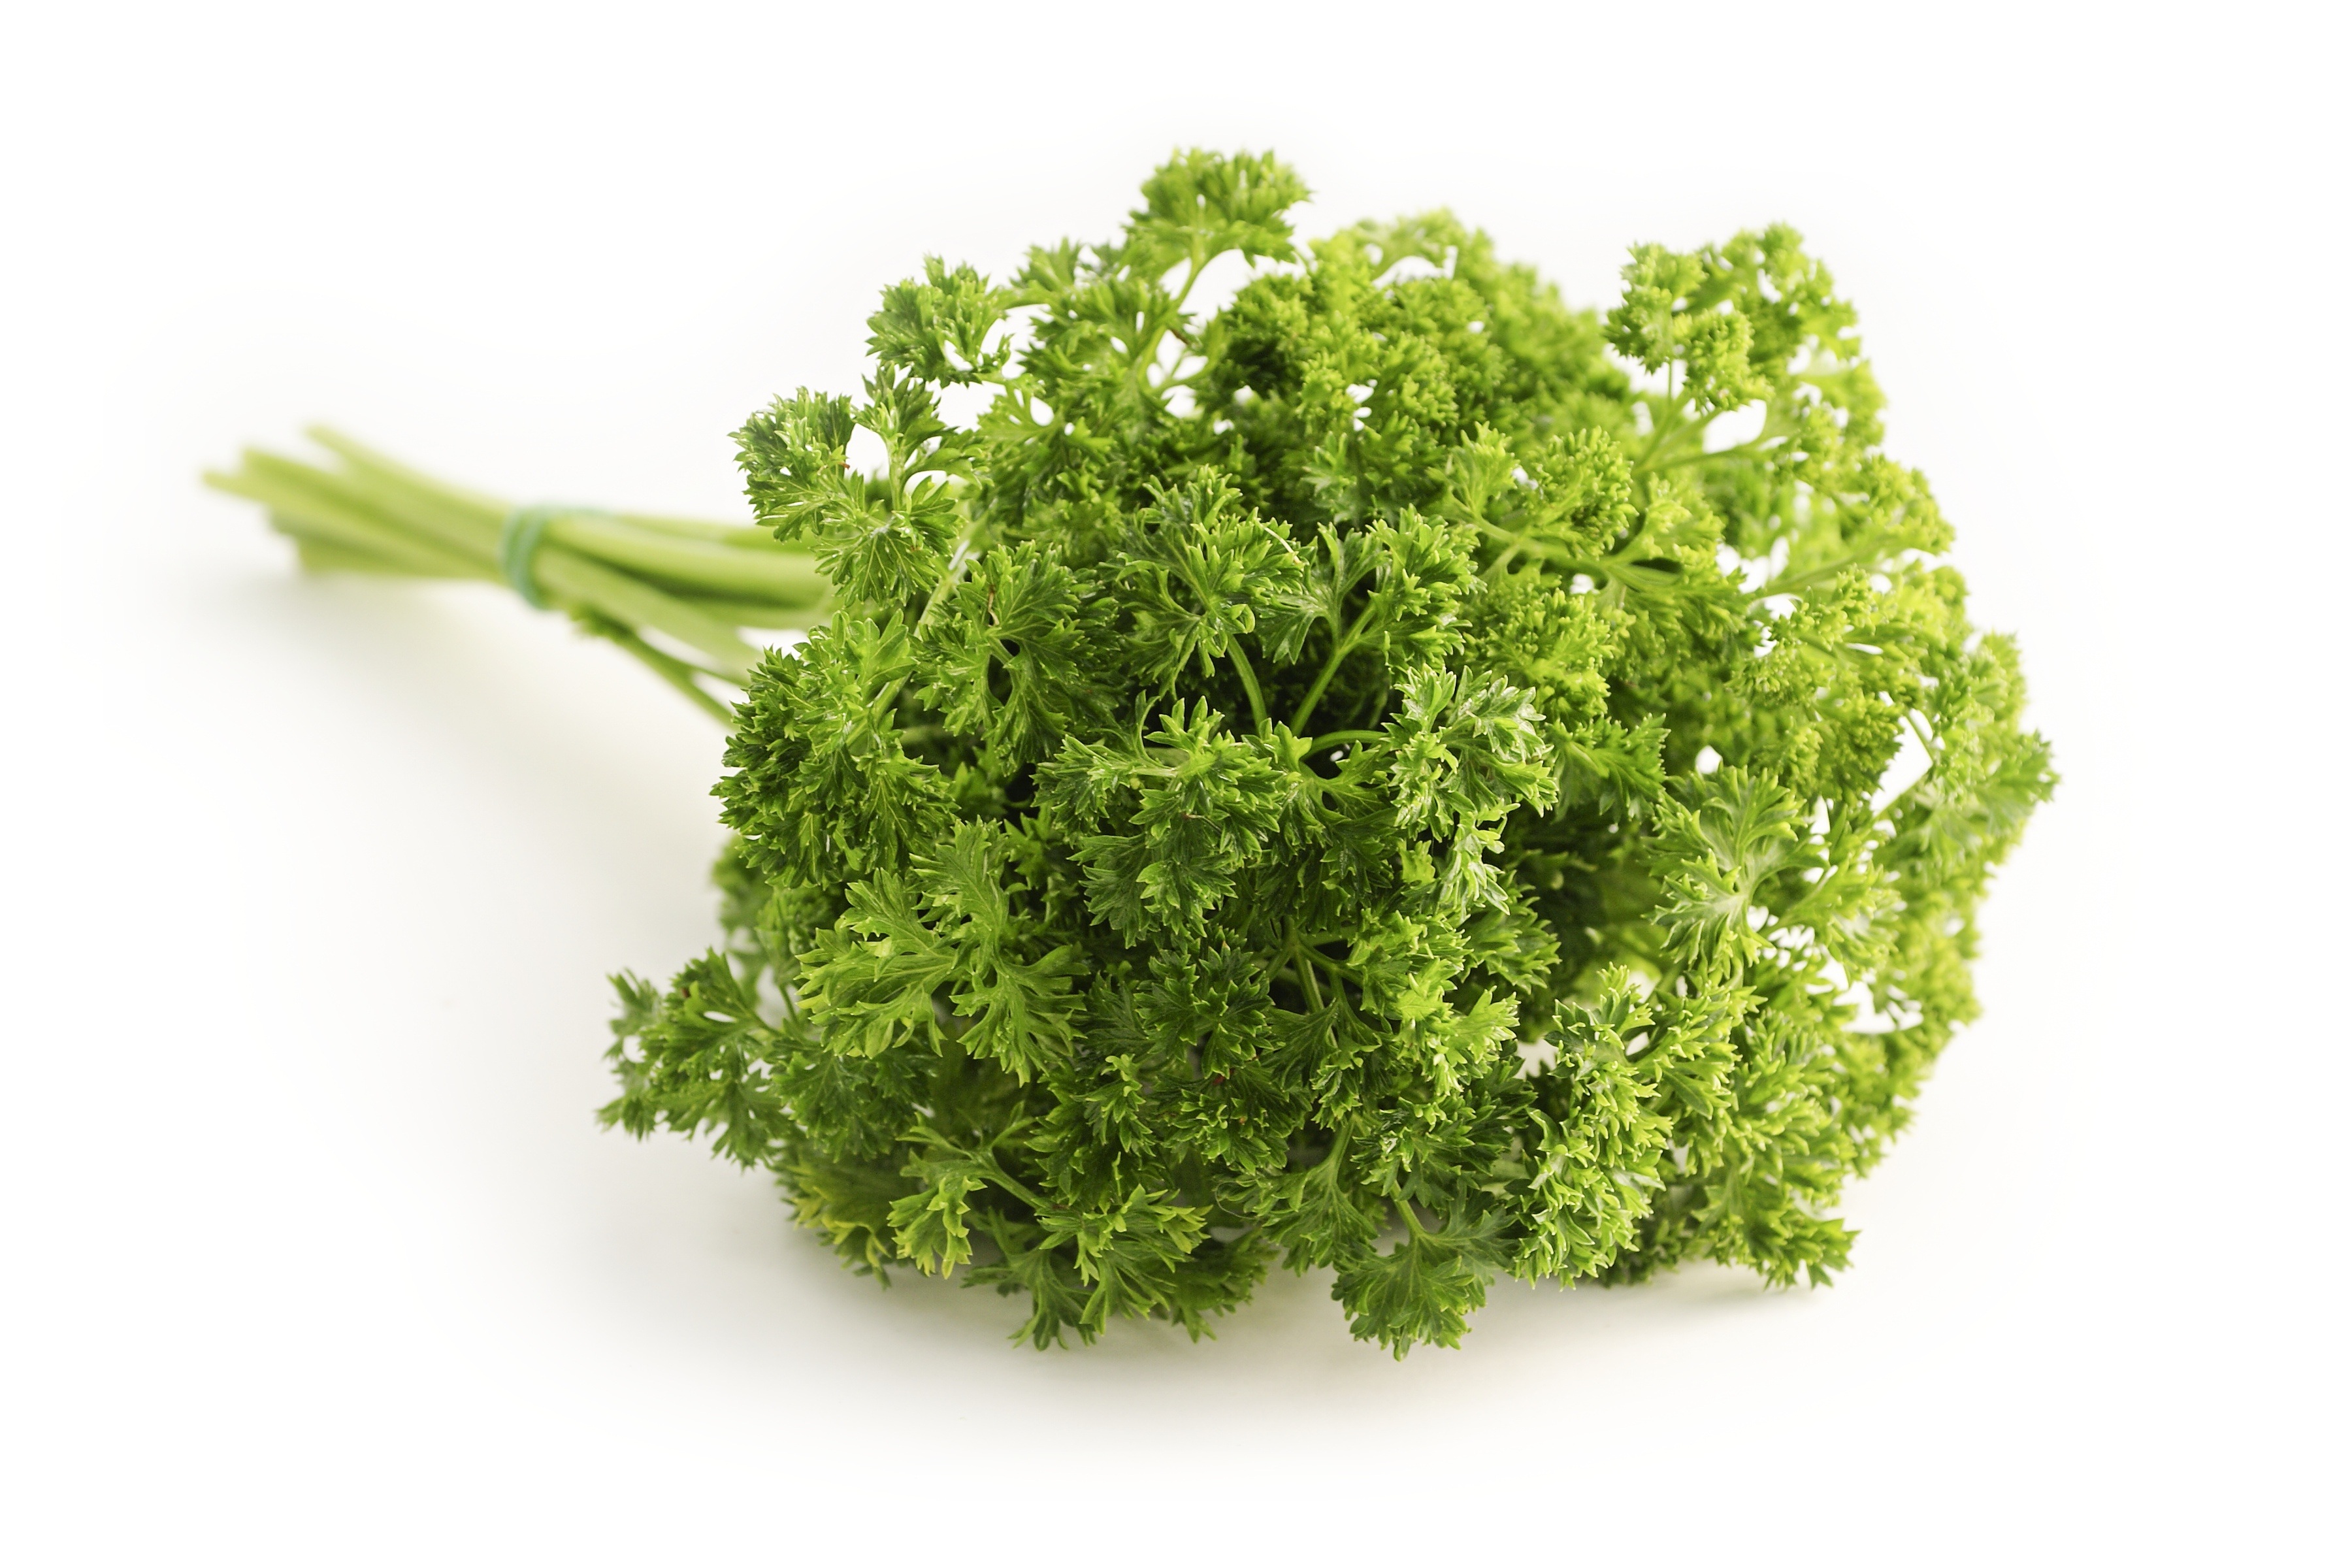
plant, food, herb, produce, vegetable, coriander, silk, curled, parsley, culinary herbs, kitchen herb, flowering plant, umbelliferae, federal government, petroselinum crispum, hossein, peterle, padmanabha, peter green, land plant, apiales, leaf vegetable, parsley family